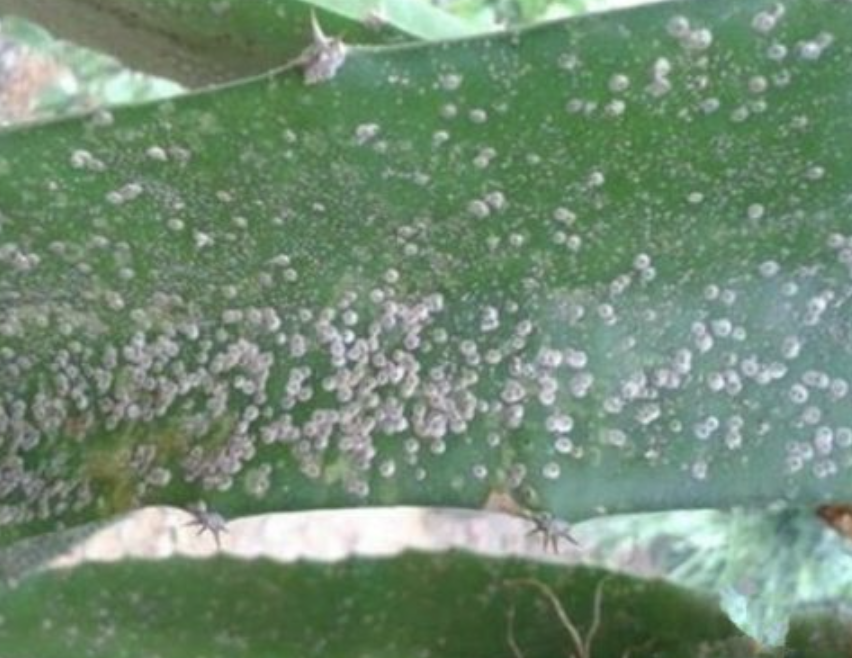
Label: mealybug_infestation